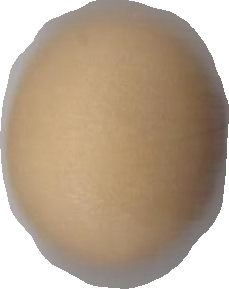
Variety: Dega